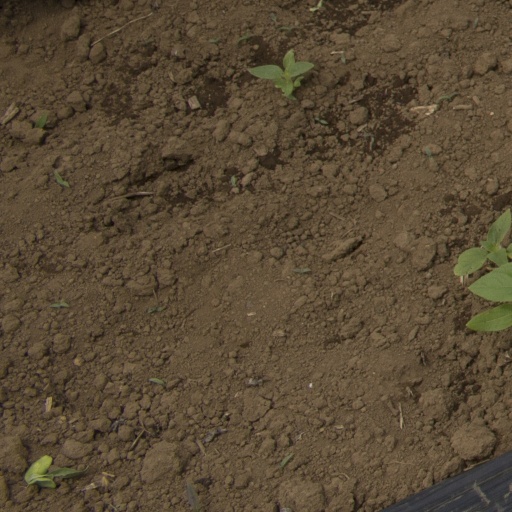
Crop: Jerusalem artichoke